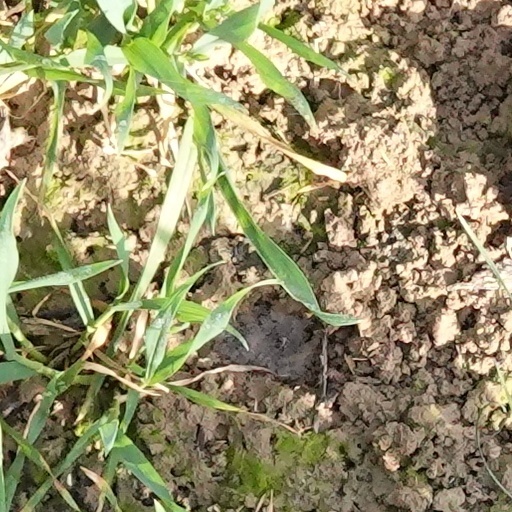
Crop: wheat